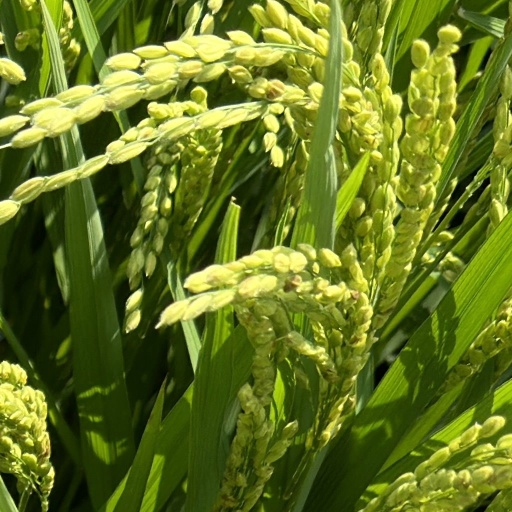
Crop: rice